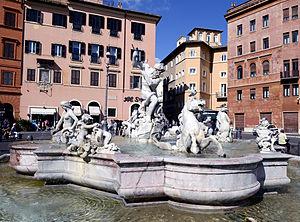
La fontaine de Neptune est une fontaine de Rome située au nord de la Place Navone. Son bassin a été réalisé en 1574 par Giacomo della Porta ; ses sculptures de Gregorio Zappalà et Antonio Della Bitta datent de 1878.